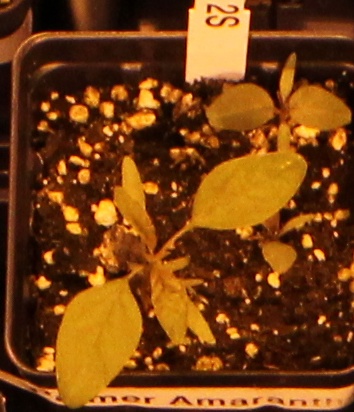
Label: Palmer Amaranth